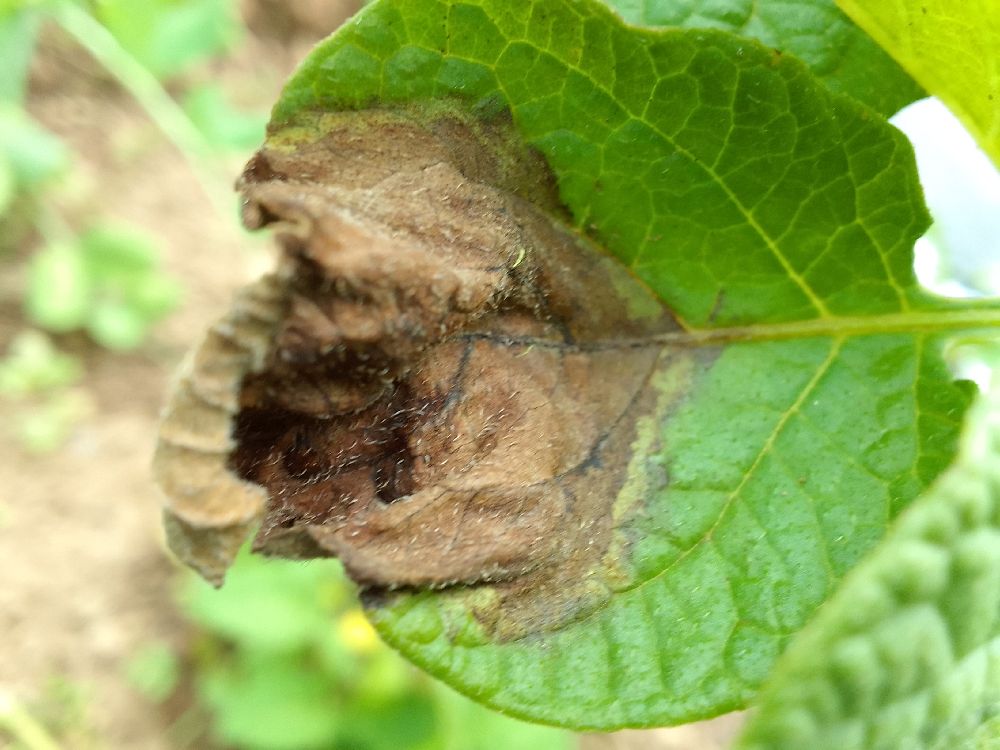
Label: Late blight